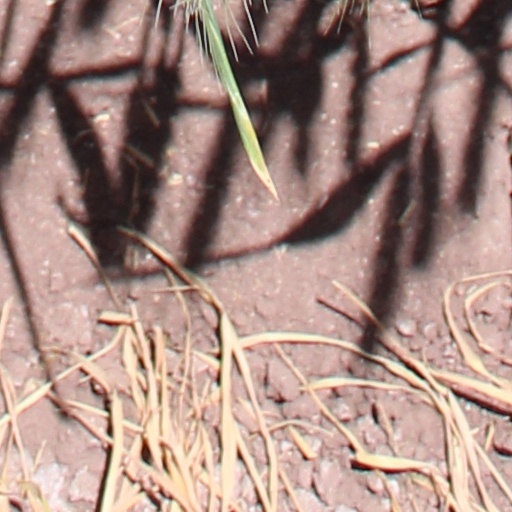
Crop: wheat